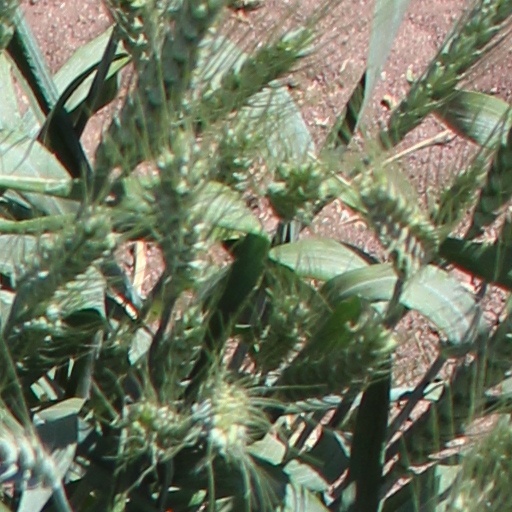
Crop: wheat